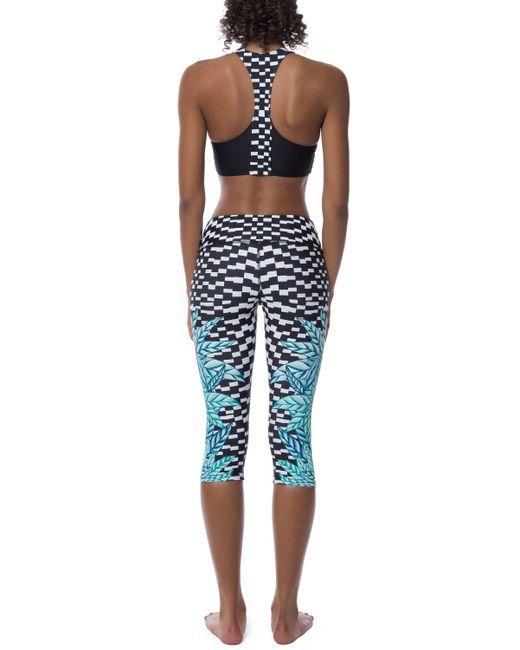
Yogahose mit Top für den Sport